2012 AdvoCare 500 (Atlanta)

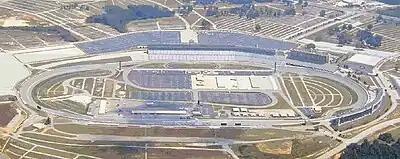
Atlanta Motor Speedway, the race track where the race was held.

Atlanta Motor Speedway is one of ten intermediate tracks to hold NASCAR races; the others are Charlotte Motor Speedway, Chicagoland Speedway, Darlington Raceway, Homestead Miami Speedway, Kansas Speedway, Kentucky Speedway, Las Vegas Motor Speedway, New Hampshire Motor Speedway, and Texas Motor Speedway. The standard track at Atlanta Motor Speedway is a four-turn quad-oval track that is long. The track's turns are banked at twenty-four degrees, while the front stretch, the location of the finish line, and the back stretch are banked at five.